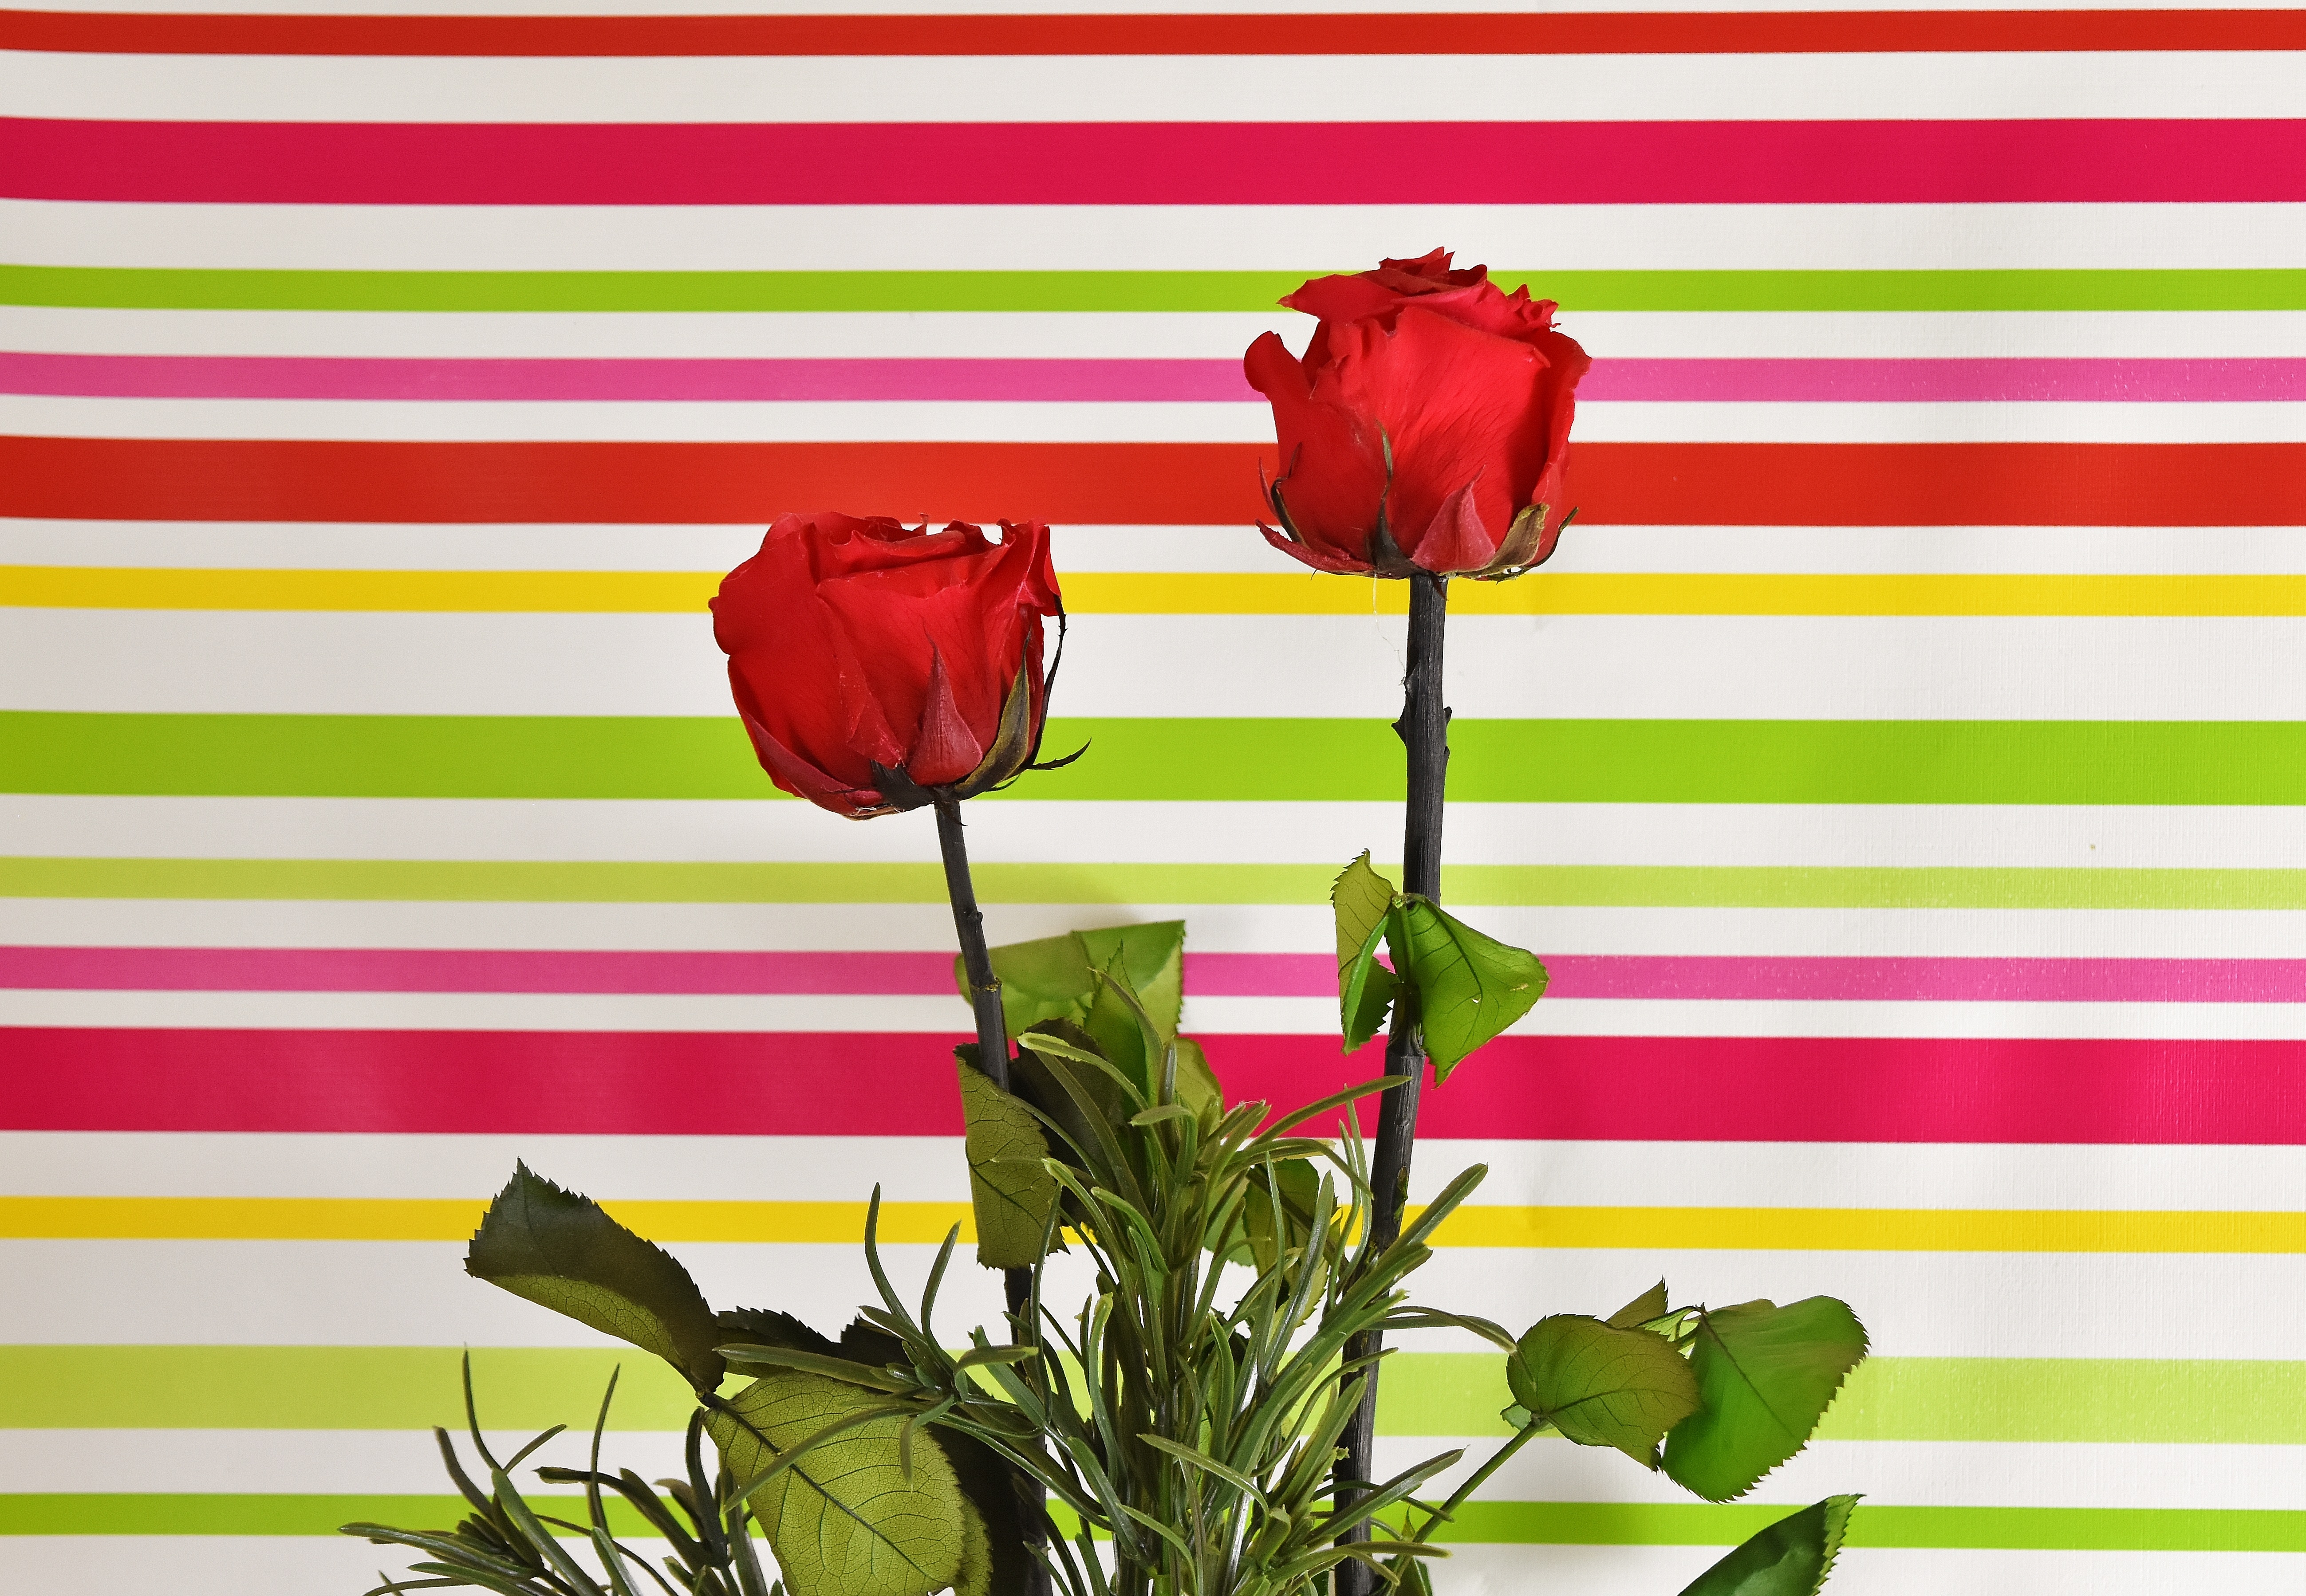
plant, flower, petal, love, red, color, colorful, yellow, flowers, illustration, valentine's day, flowering plant, red roses, land plant